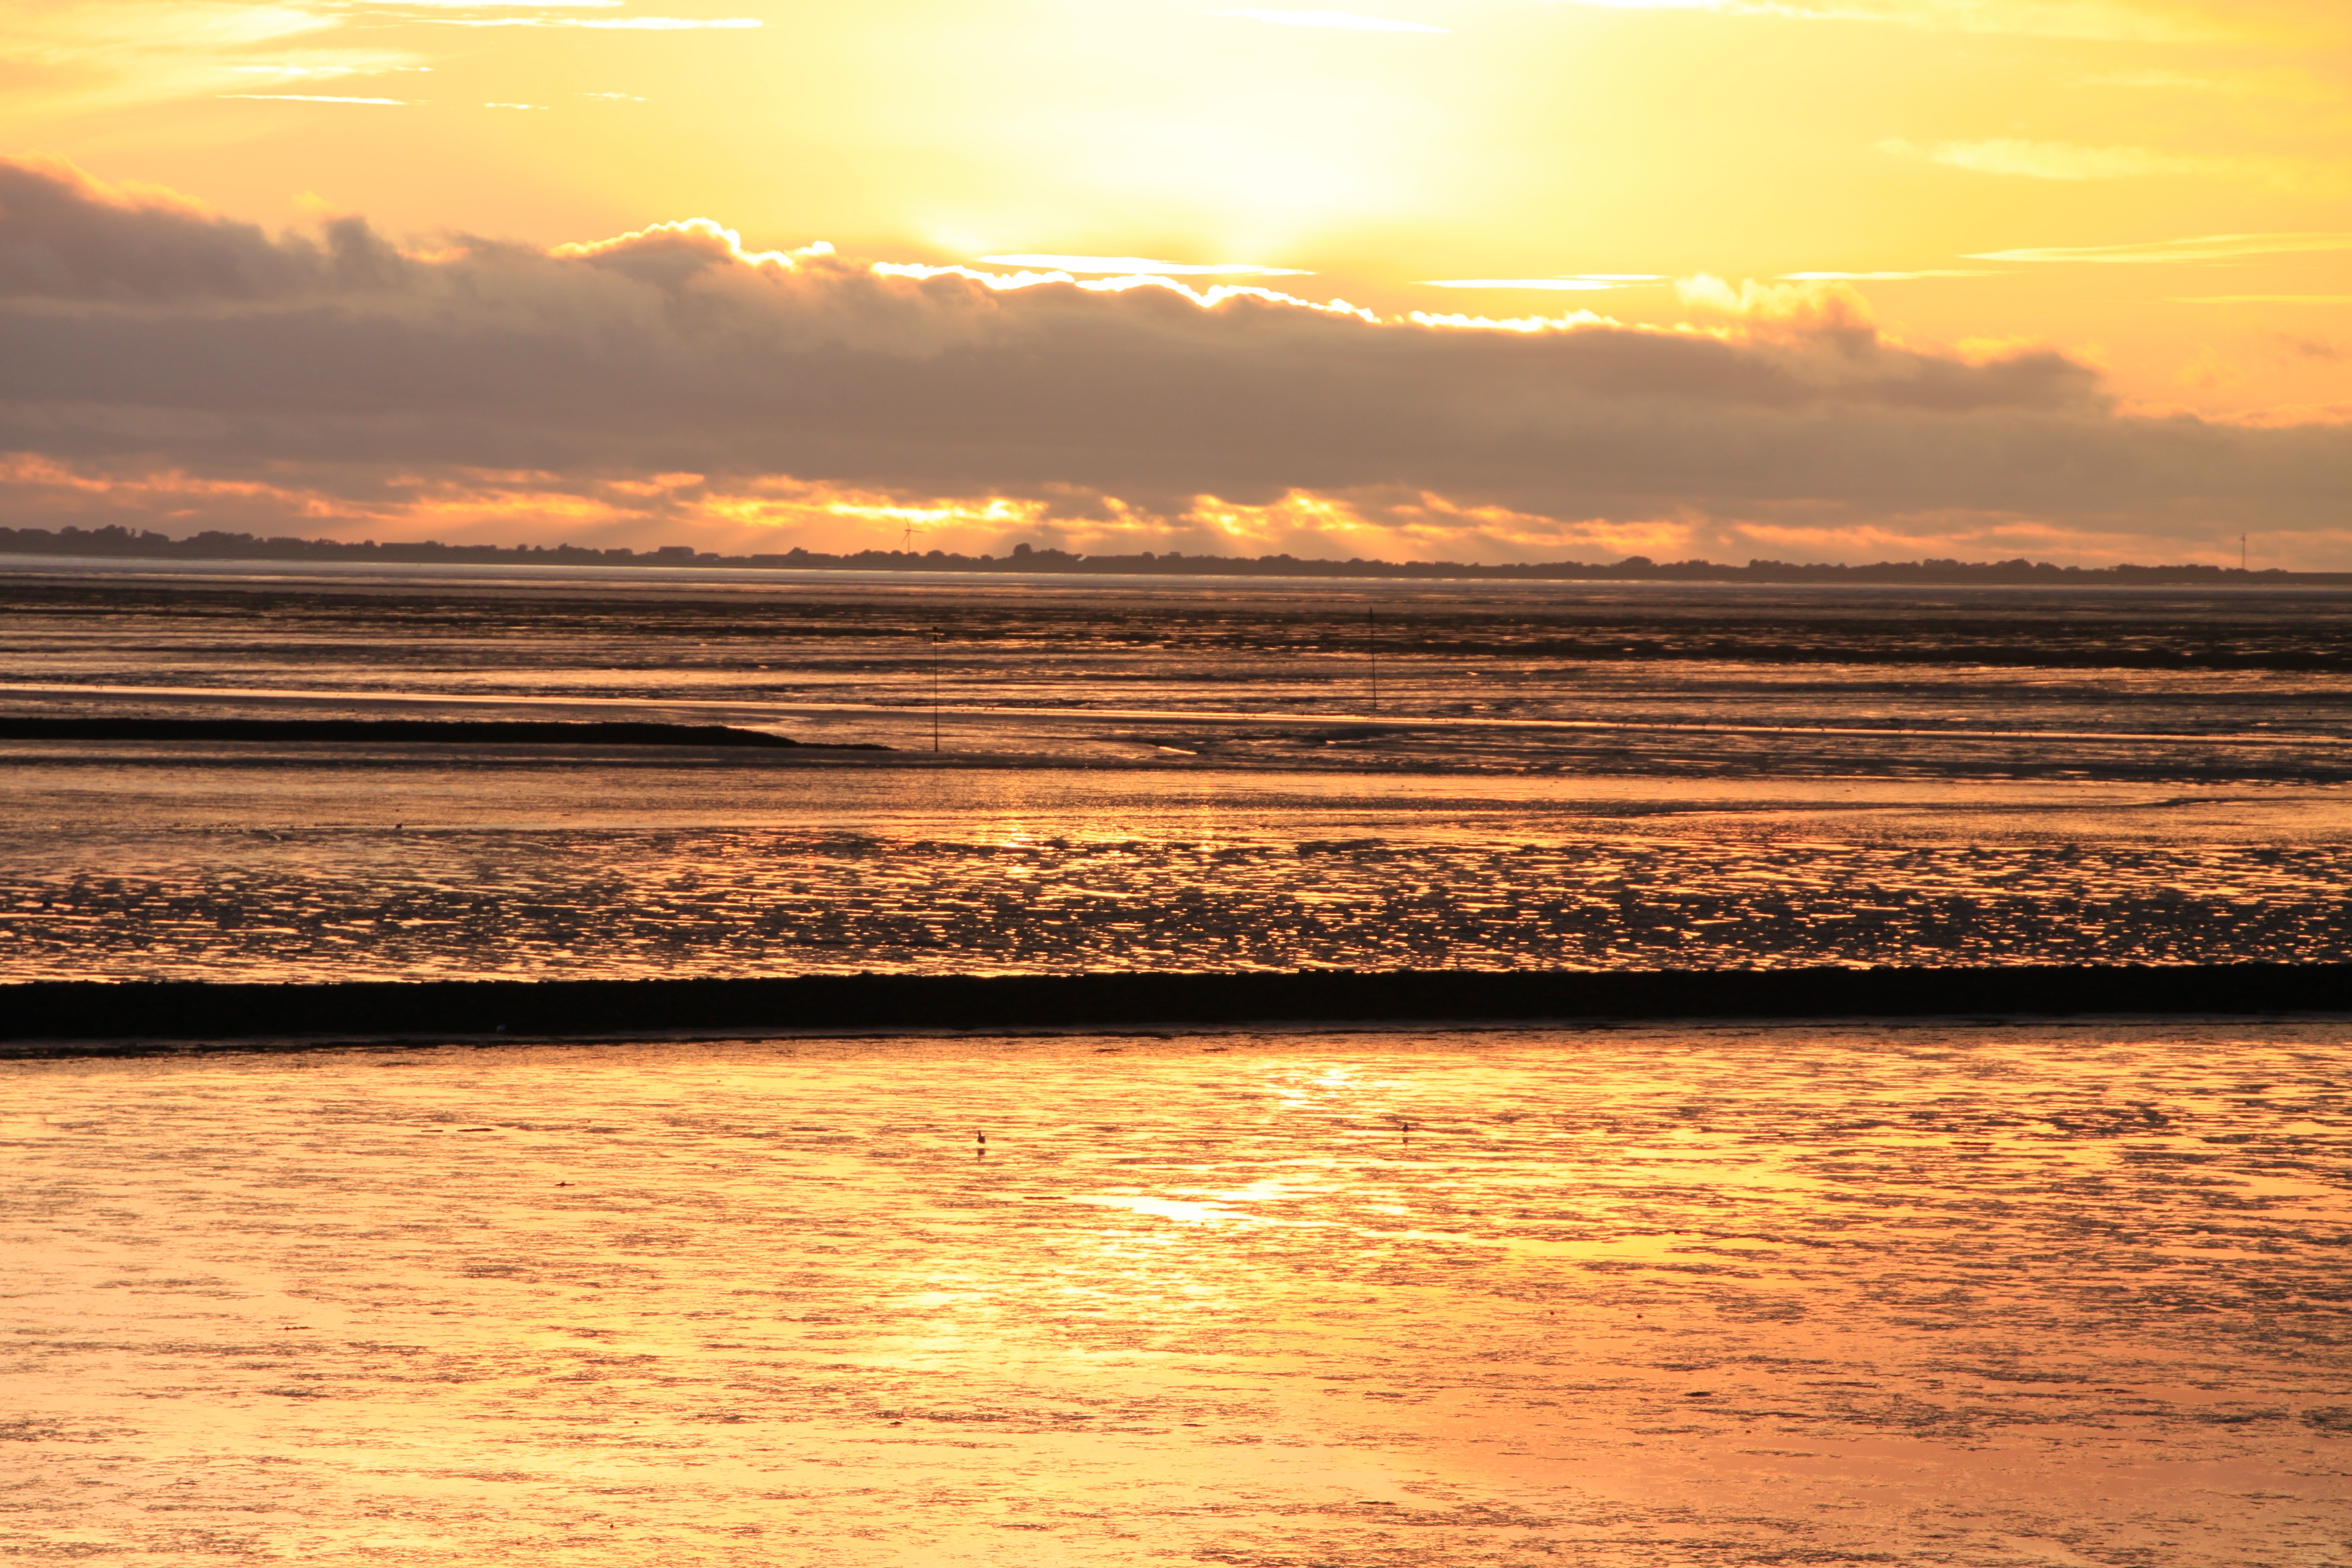
beach, sea, coast, sand, ocean, horizon, cloud, sky, sun, sunrise, sunset, sunlight, morning, shore, wave, dawn, dusk, evening, reflection, bay, body of water, background, north sea, afterglow, wind wave